Charles Arthur Broadwater

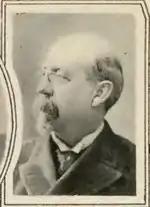
Charles A. Broadwater

Charles Arthur Broadwater (September 25, 1840 – May 24, 1892) was a wealthy and influential Montana railroad, real estate, and banking magnate.